List of automobiles known for negative reception

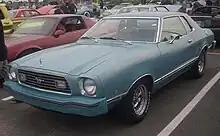
Ford Mustang II coupe

While the Ford Mustang II was well received by both critics and consumers upon its launch, today it is strongly criticized for being a poor-performing Pinto derivative, even though its good fuel economy made it popular after the 1973 oil crisis. "Car and Driver" listed the Mustang II as one of the 10 most embarrassing award winners, stating, "Instead of the powerful car the Mustang had been, here was a poseur with wheezing four- and six-cylinder engines under the hood. And except for better fuel economy, there were no compensating virtues." Autoblog named the Mustang II as one of the "20 Dumbest Cars of All Time" and claimed that for it to have been named the 1974 Motor Trend Car of the Year, ""Motor Trend", back in the day, had to be trading annual honors for ad pages."